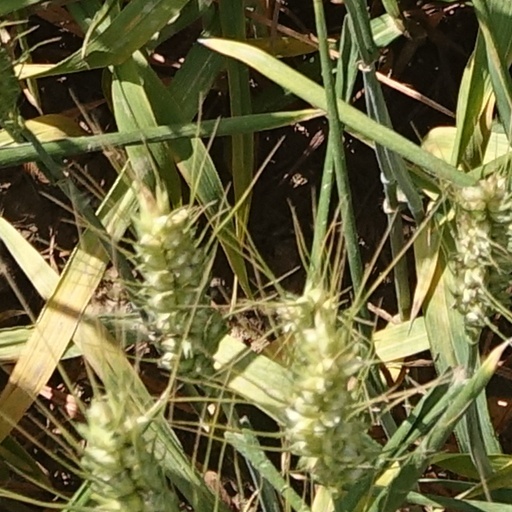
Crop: wheat